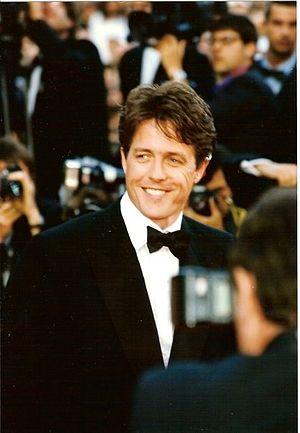
Hugh Grant [hjuː ɡɹɑːnt], né le 9 septembre 1960 dans le quartier londonien d'Hammersmith, est un acteur et producteur anglais d'origine écossaise.